The Glorification of the Virgin

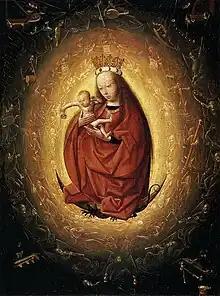
"The Glorification of the Virgin", 1490–1495. Museum Boijmans Van Beuningen, Rotterdam

The Glorification of the Virgin is a 15th-century painting attributed to Geertgen tot Sint Jans. It was painted c, 1490–1495 and was originally part of a diptych. It shows the Virgin Mary holding Jesus and surrounded by three rings of angels.